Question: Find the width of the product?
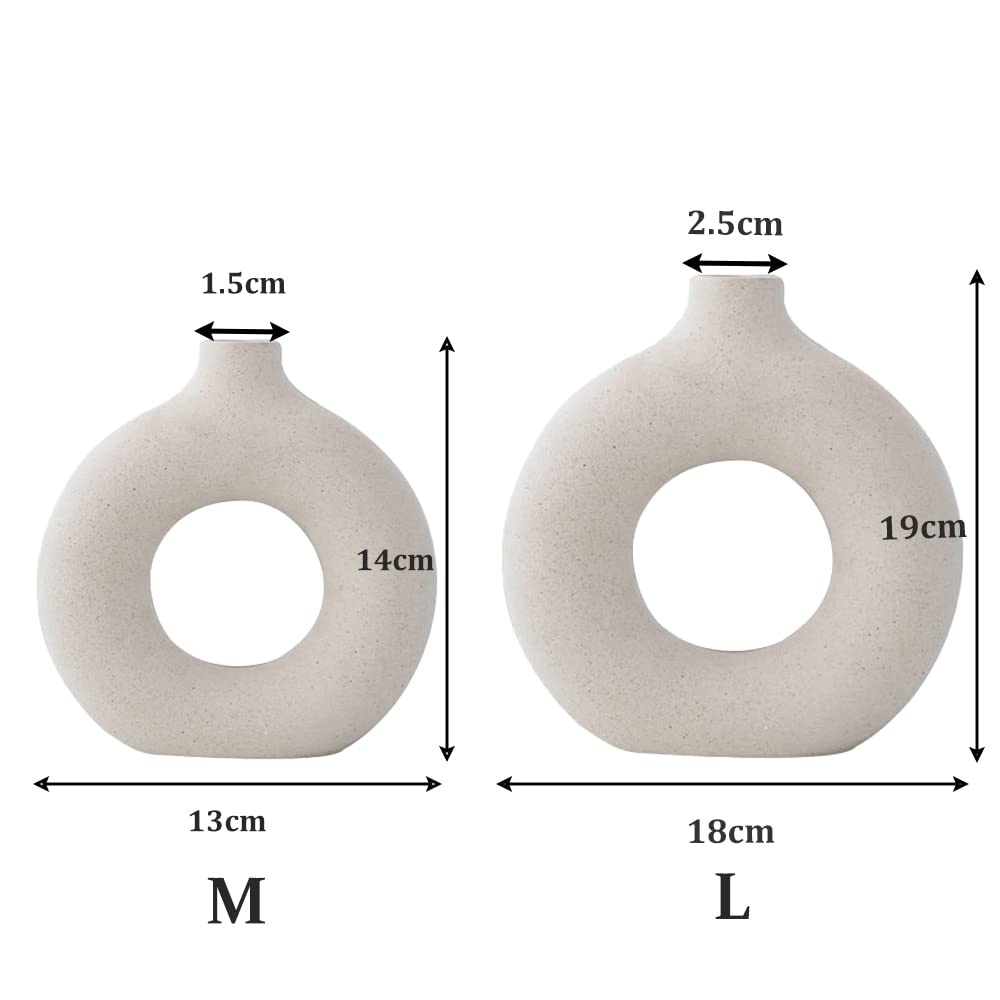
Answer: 13.0 centimetre